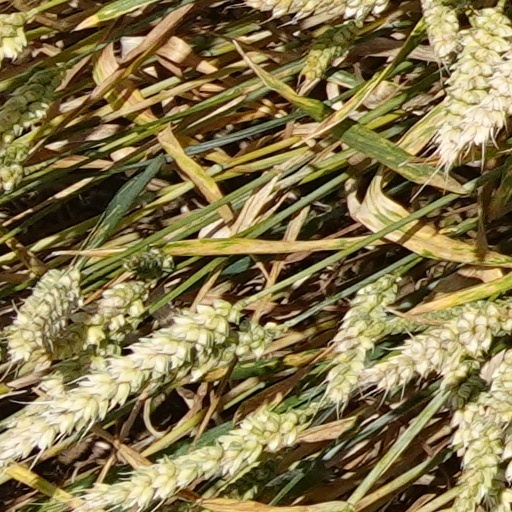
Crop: wheat